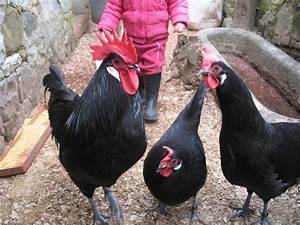
Label: chicken